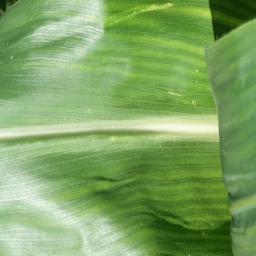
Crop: corn
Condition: (maize)_healthy